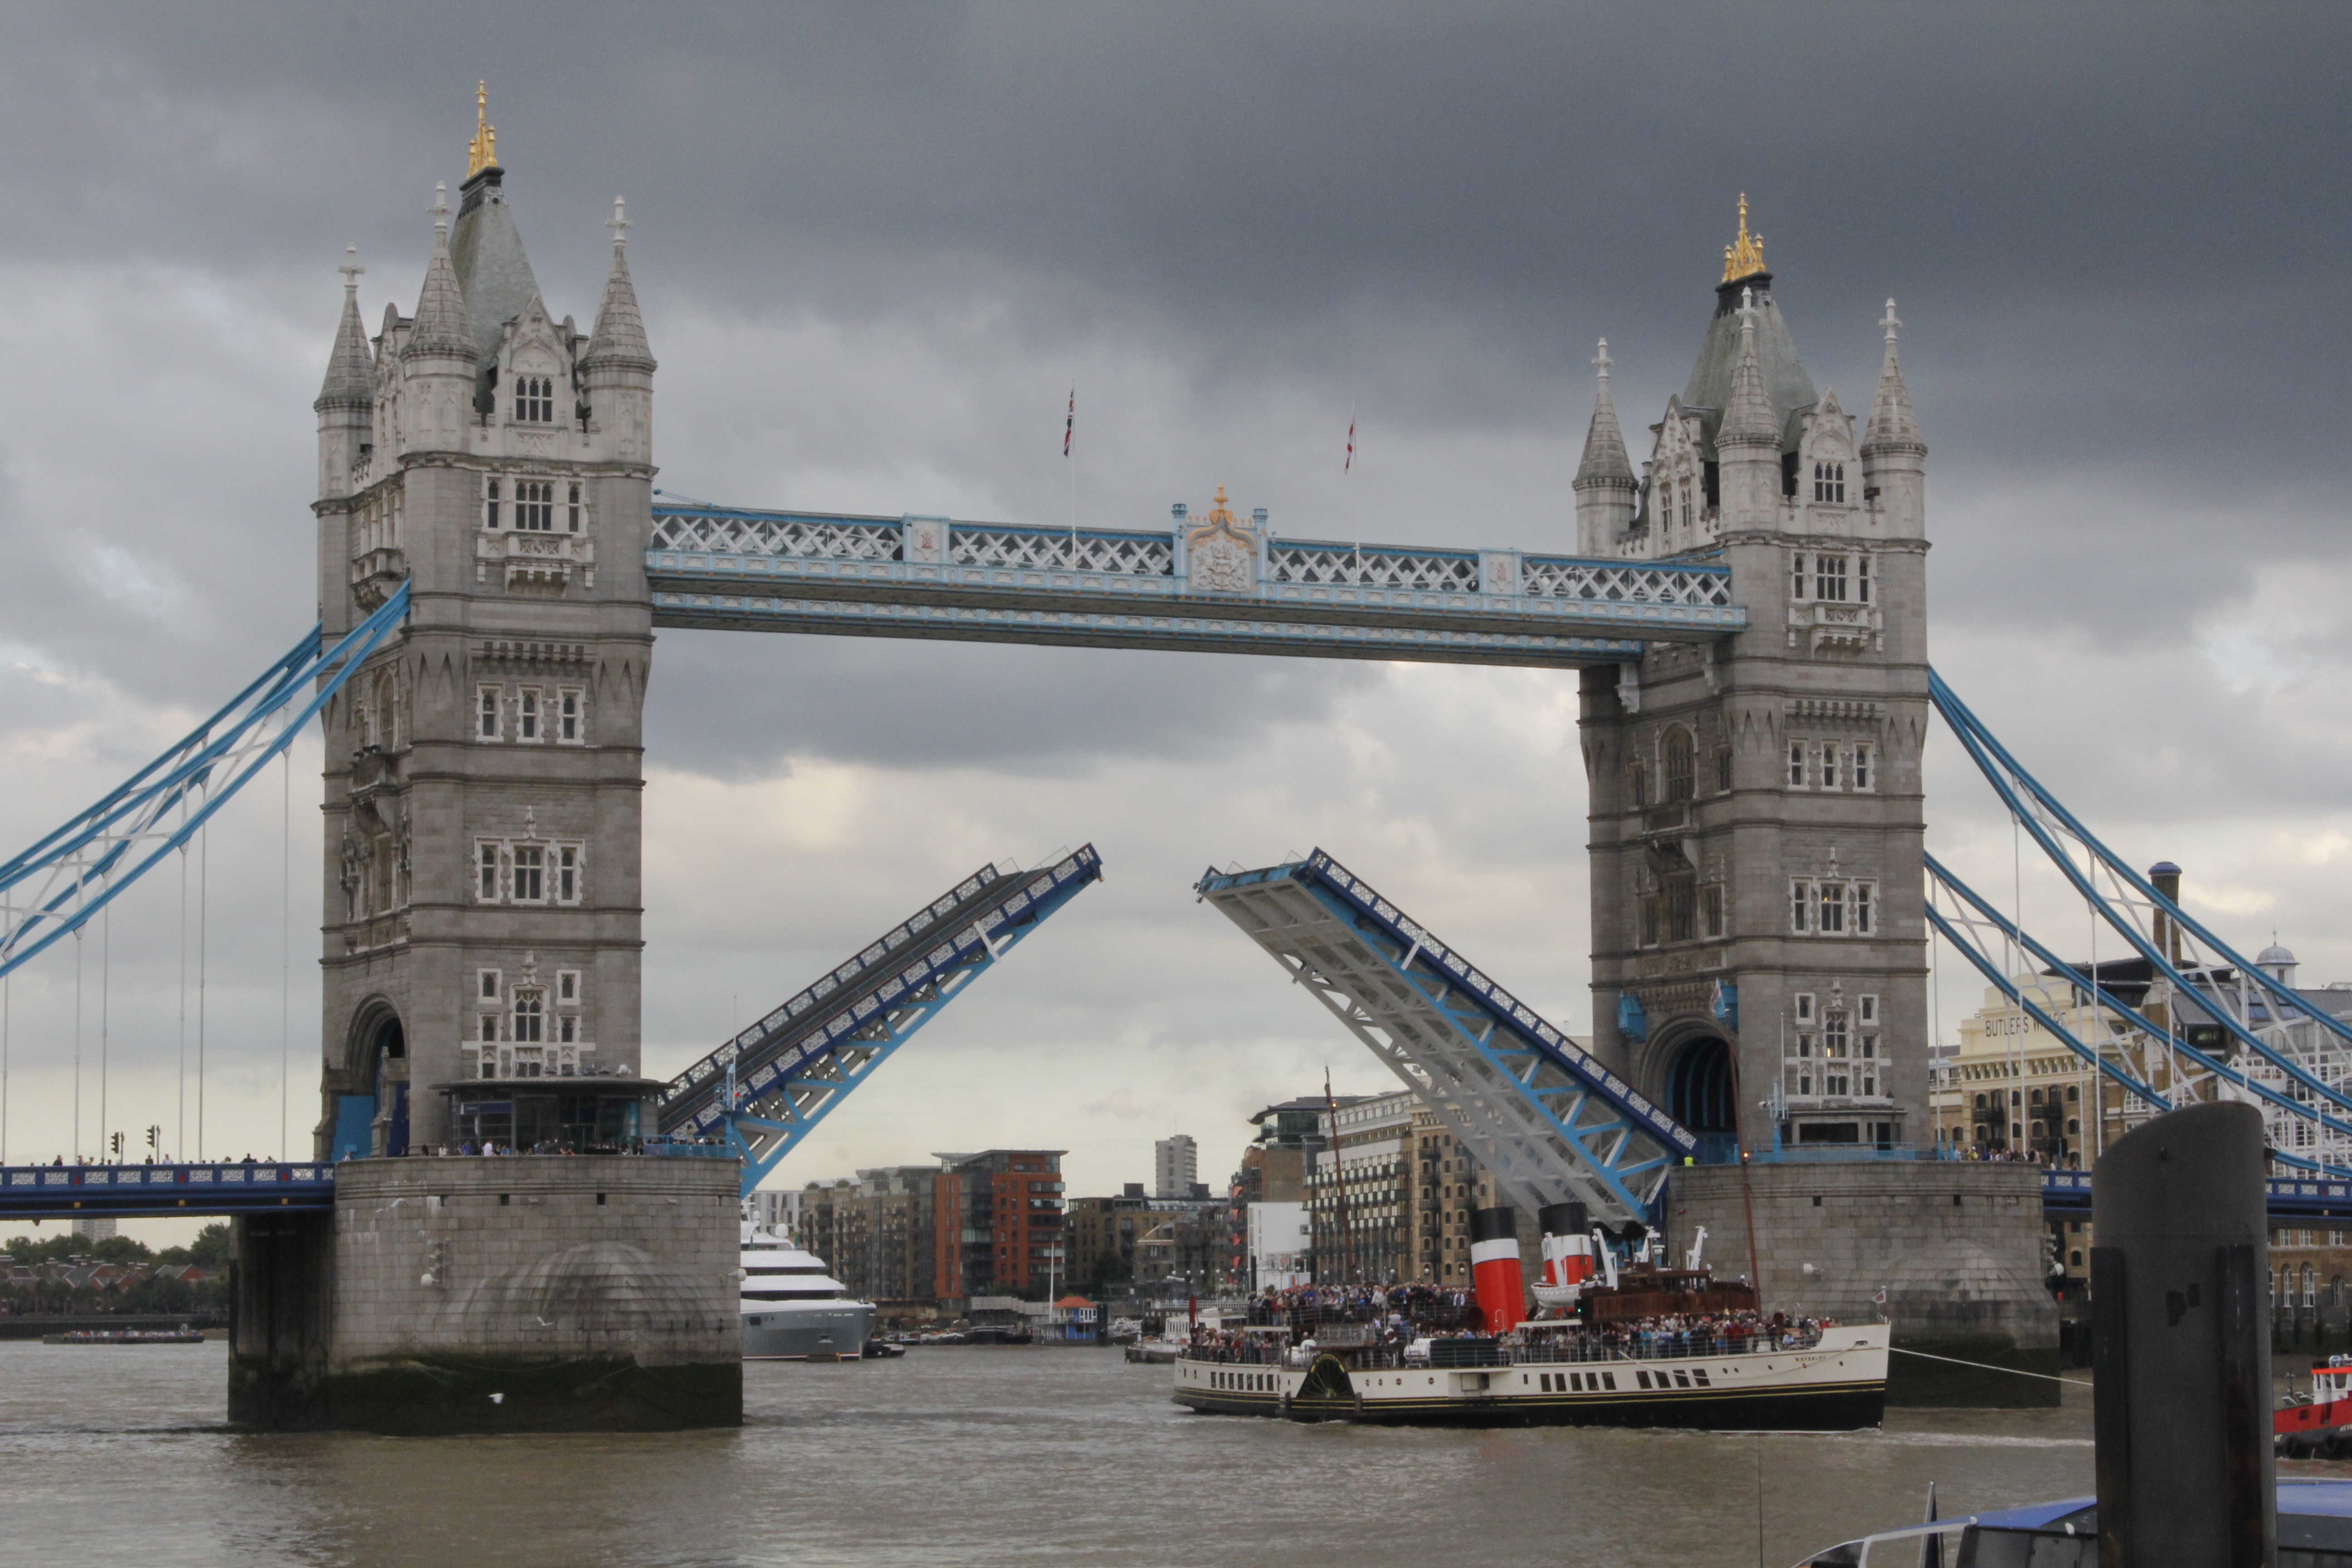
bridge, river, cityscape, tower, landmark, harbor, tourism, tower bridge, waterway, ferry, drawbridge, tours, transportweg, nonbuilding structure